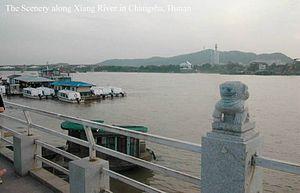
Le mont Yuelu est situé sur la rive gauche de la rivière Xiang dans la province chinoise du Hunan.